Roberto Bordin

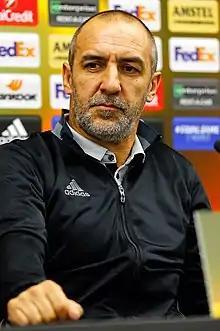
Bordin in 2017

Roberto Bordin (born 10 January 1965) is a retired Italian footballer, who played as a midfielder.